Yekaterina Altabayeva

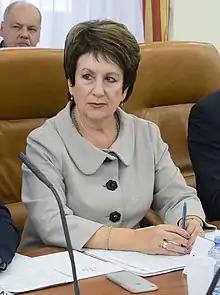

Yekaterina Borisovna Altabayeva (born on 27 May 1956), is a Russian politician. Member of the Federation Council from the executive authority from Russian-controlled Sevastopol, since 2 October 2020, she also served as the member from the legislative authority of Sevastopol from 2019 to 2020.